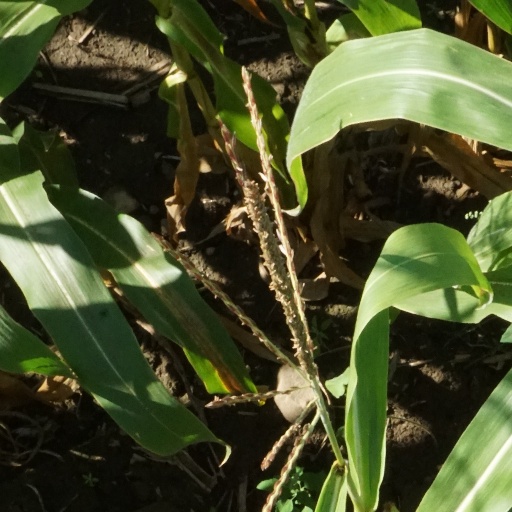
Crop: maize; corn